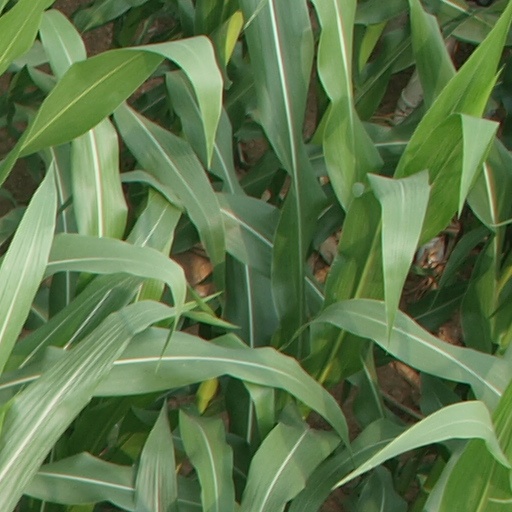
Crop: maize; corn